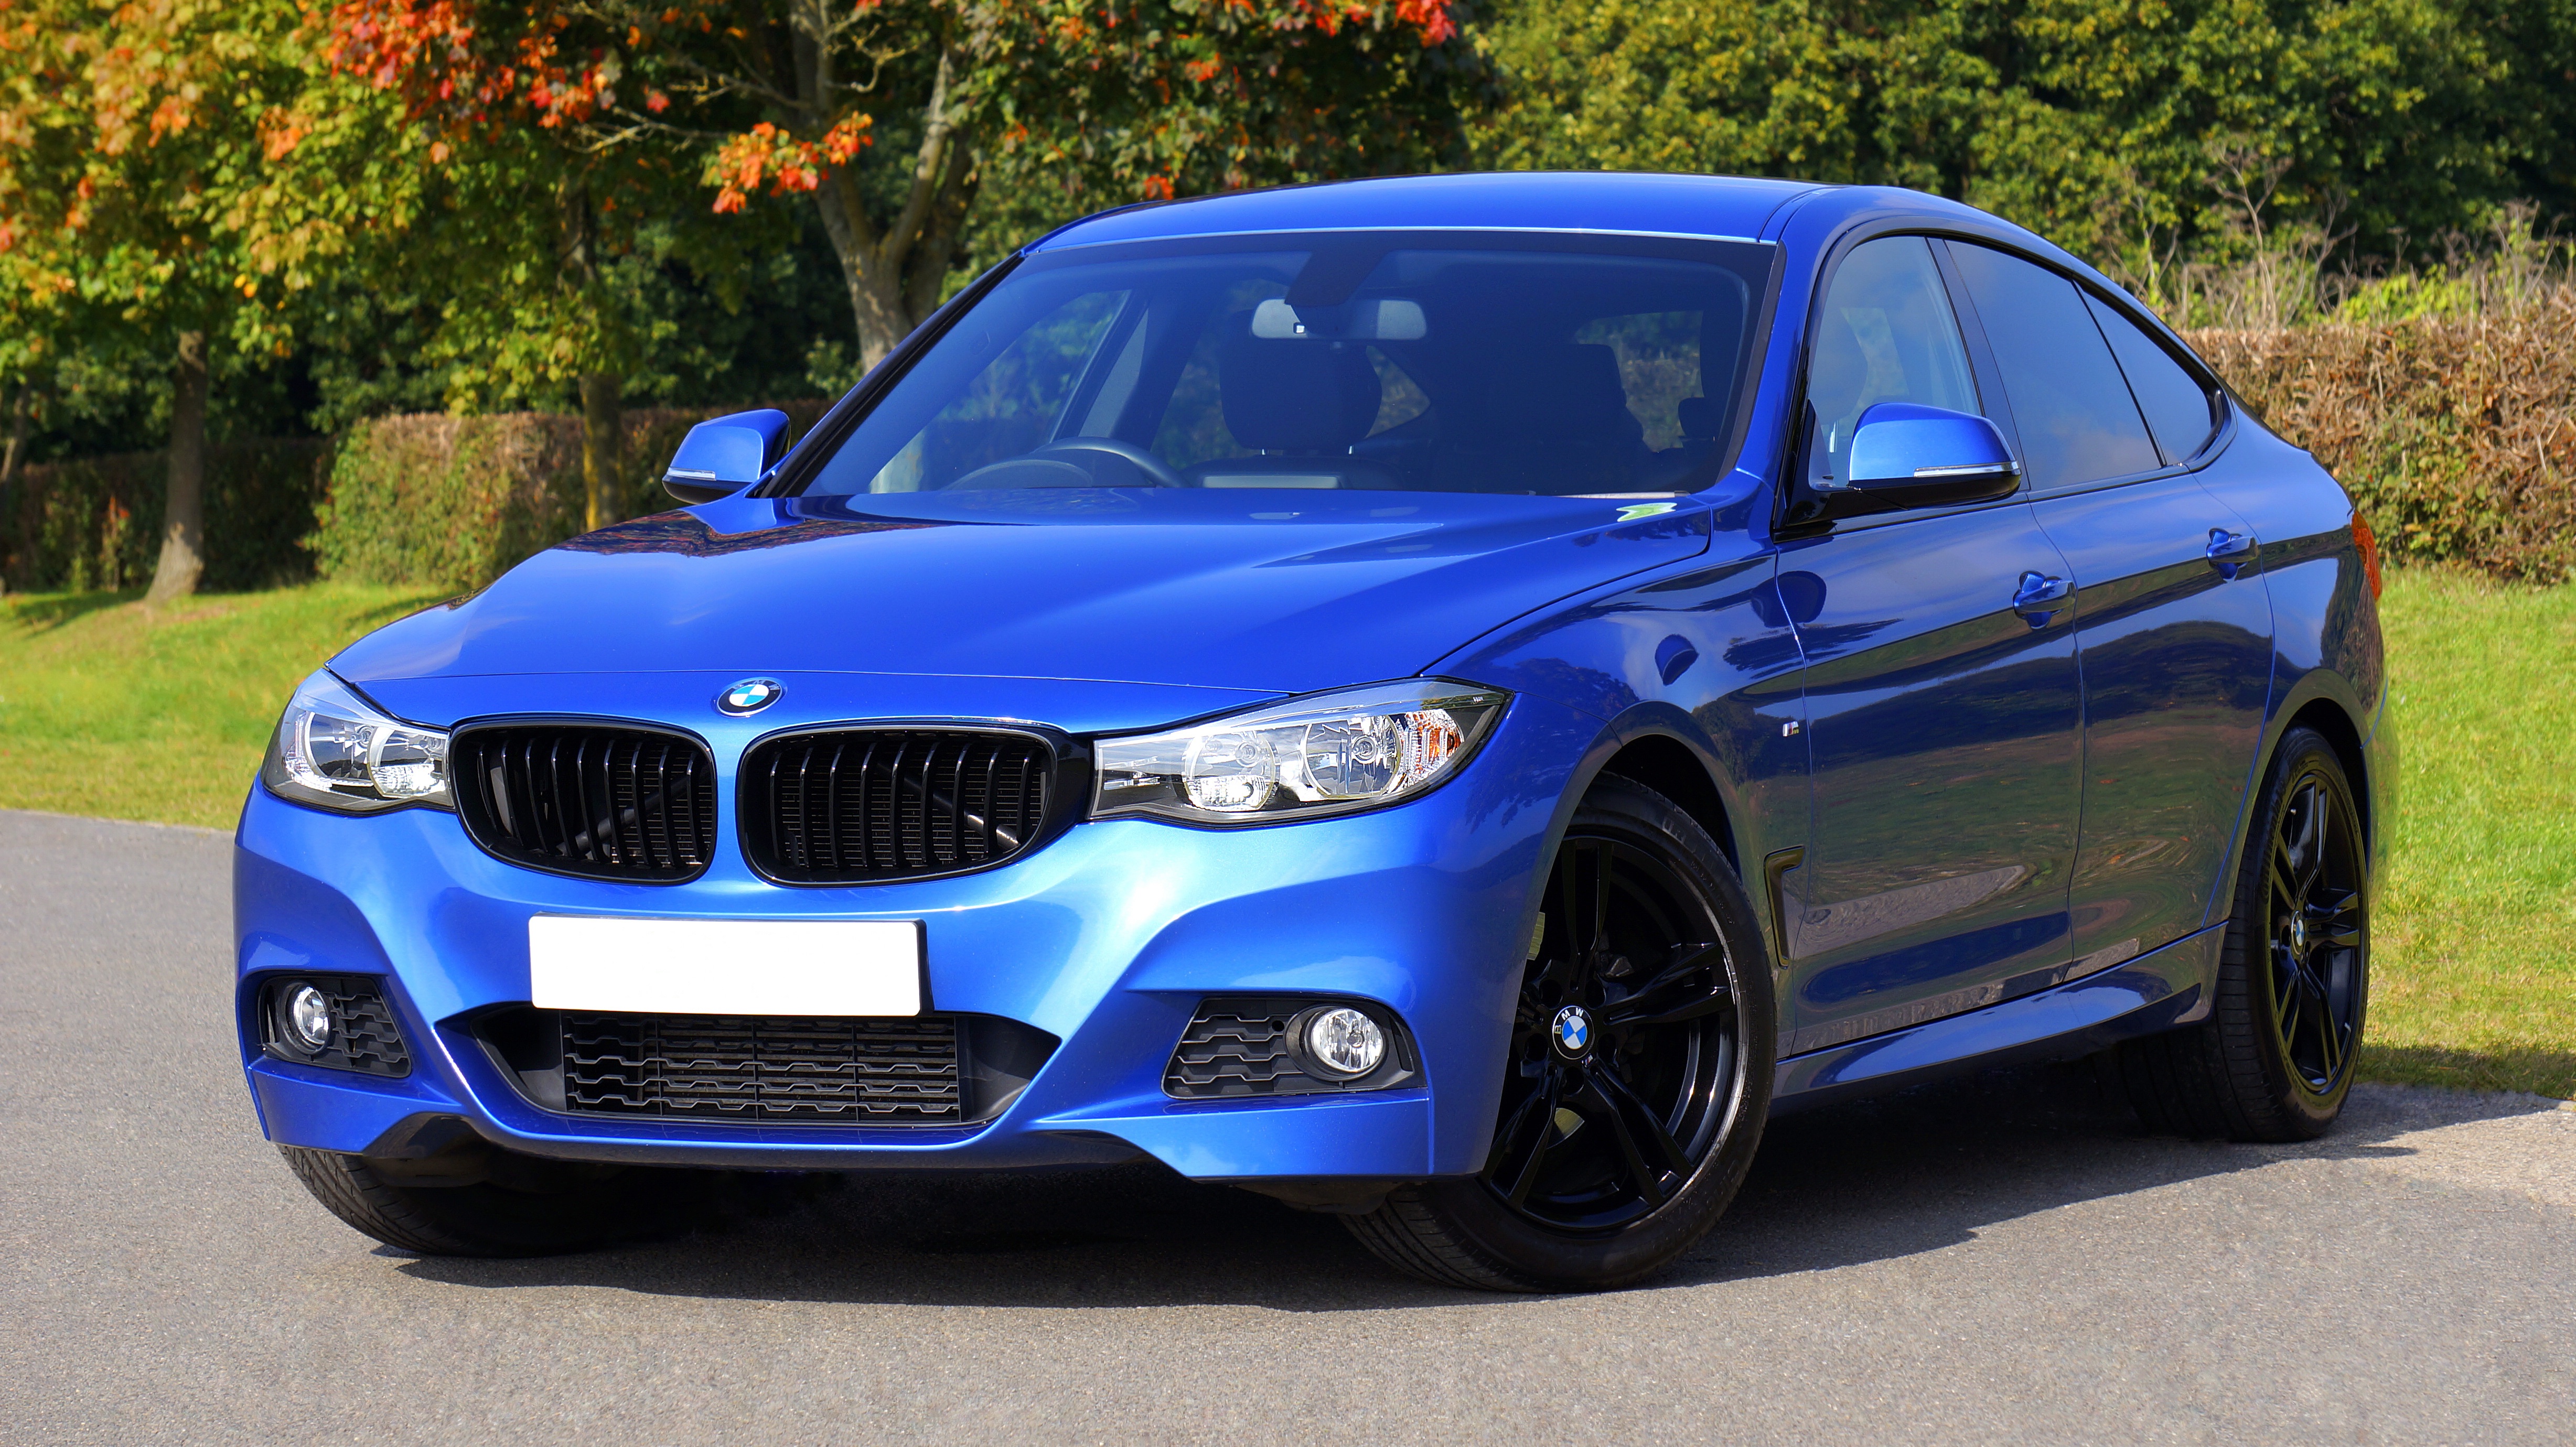
light, technology, car, wheel, automobile, transportation, transport, vehicle, drive, auto, headlight, speed, modern, automotive, sports car, bumper, power, luxury, performance, rim, motor, sedan, style, bmw, classic, coupe, metallic, land vehicle, automobile make, automotive exterior, automotive design, luxury vehicle, executive car, bmw 3 series e90, bmw 335, sports sedan, bmw 3 series f30, personal luxury car, bmw 3 series gran turismo, bmw 1 series e87